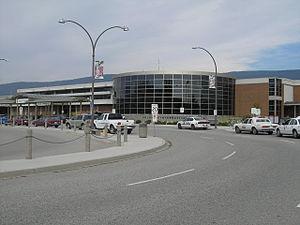
L’Aéroport international de Kelowna est un aéroport de la Colombie-Britannique, situé à Kelowna.